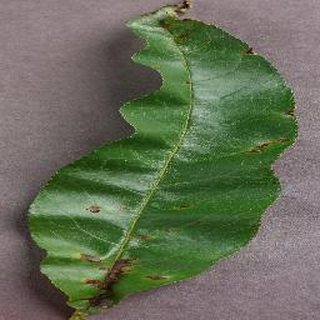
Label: peach_bacterial_spot